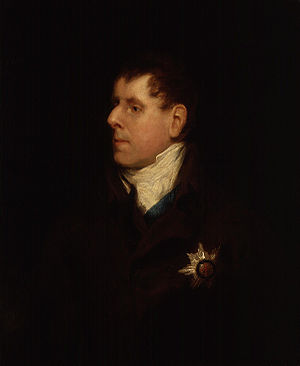
Dunrobin Castle / Historie
George Granville Leveson-Gower, 1. Hertug af Sutherland, den person, som udførte den største udbyggning af slottet
Dunrobin Castle er en slot og residens i Sutherland, i Skotlands Højland, og familie sædet for Jarlerne af Sutherland og klan Sutherland. Det er beliggende 1,6 km nord for Golspie, og cirka 8,0 km syd for Brora, med udsigt over Dornoch Firth.